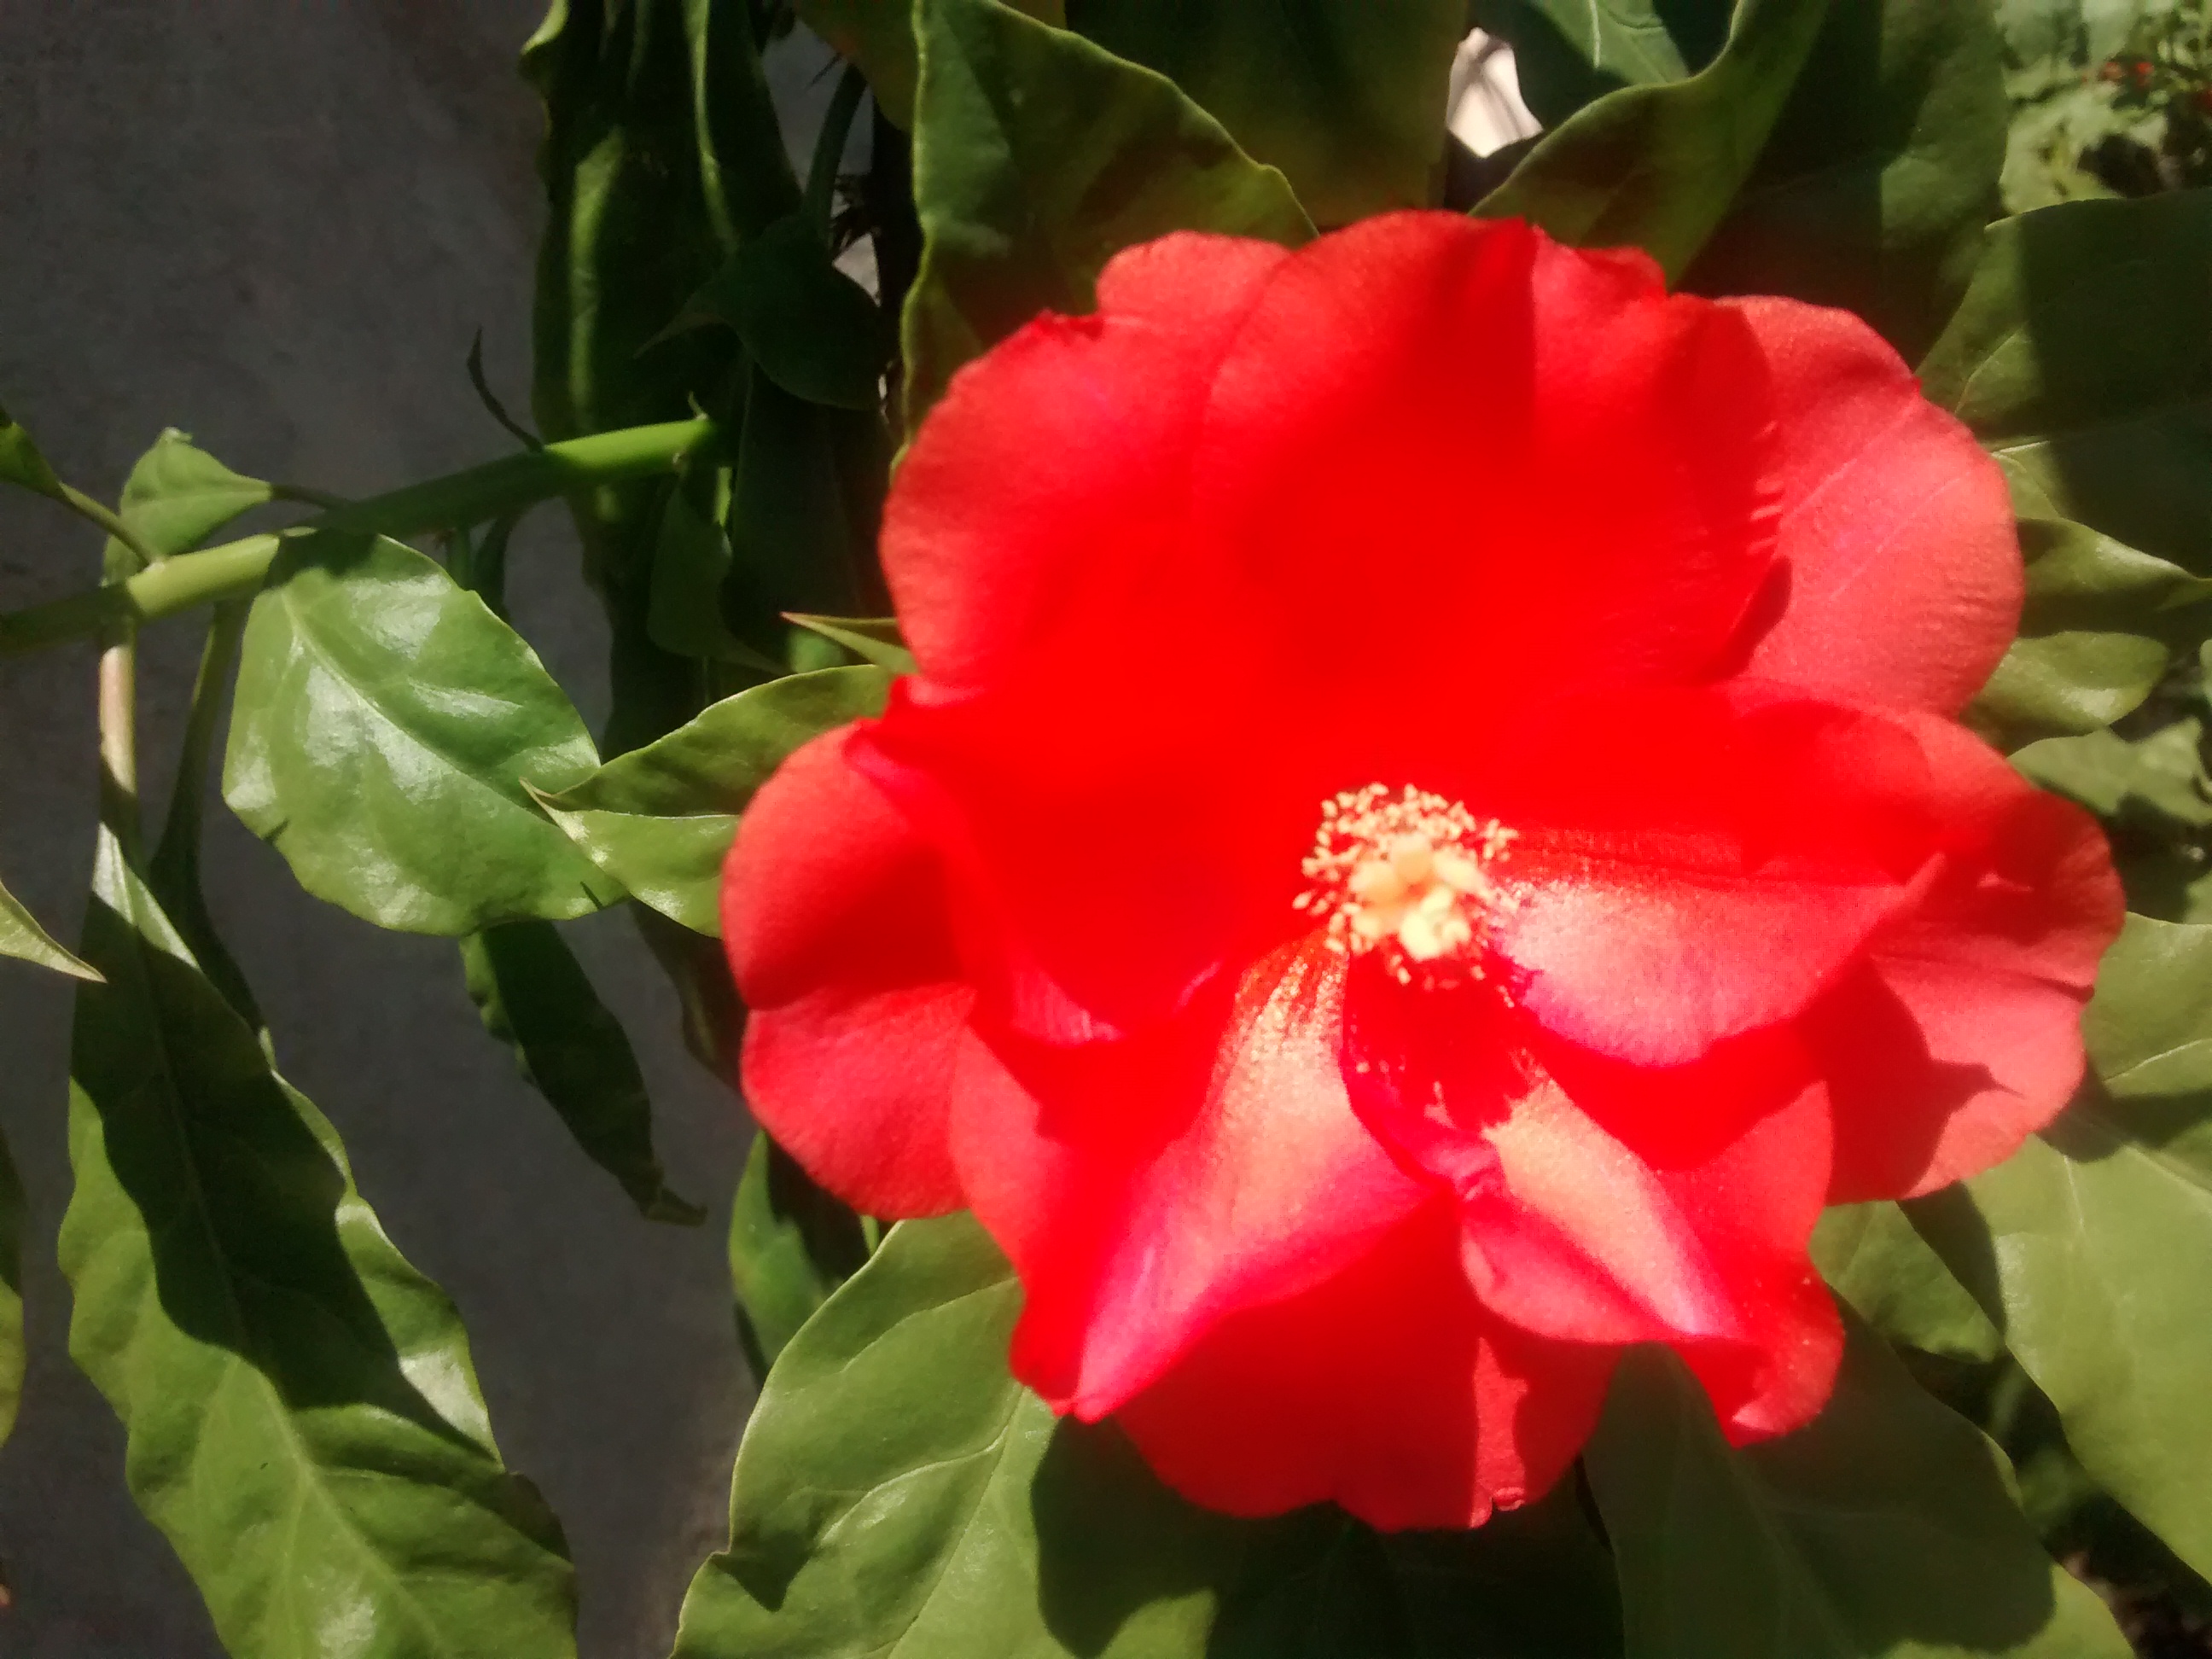
roses, beauty, flower, flores, nature, Tres, naturaleza, belleza, petal, flowering plant, plant, red, rose family, botany, china rose, hibiscus, rose, malvales, rose order, chinese hibiscus, annual plant, rosa moyesii, floribunda, plant stem, begonia, impatiens, four o clock family, mallow family, perennial plant